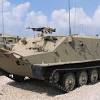
Label: BTR